1990 Fuji 1000km

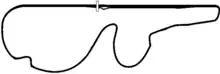
Layout of the Fuji Speedway (1987–2003)

The All Japan Fuji 1000 km, was the sixth round of the 1990 All Japan Sports Prototype Championship and the fourth round of the 1990 Fuji Long Distance Series which was held at the Fuji International Speedway, on October 7, in front of a crowd of approximately 41,000.